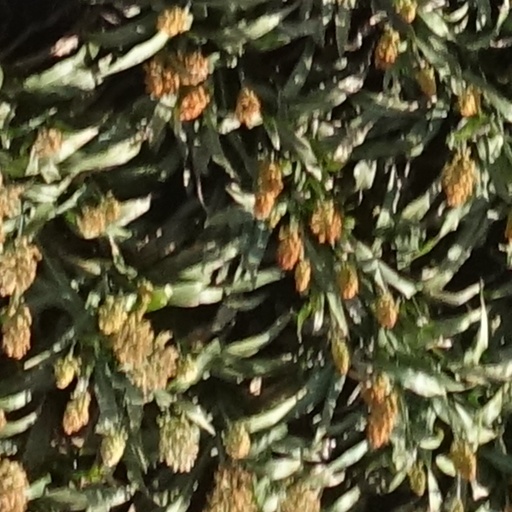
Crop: sorghum